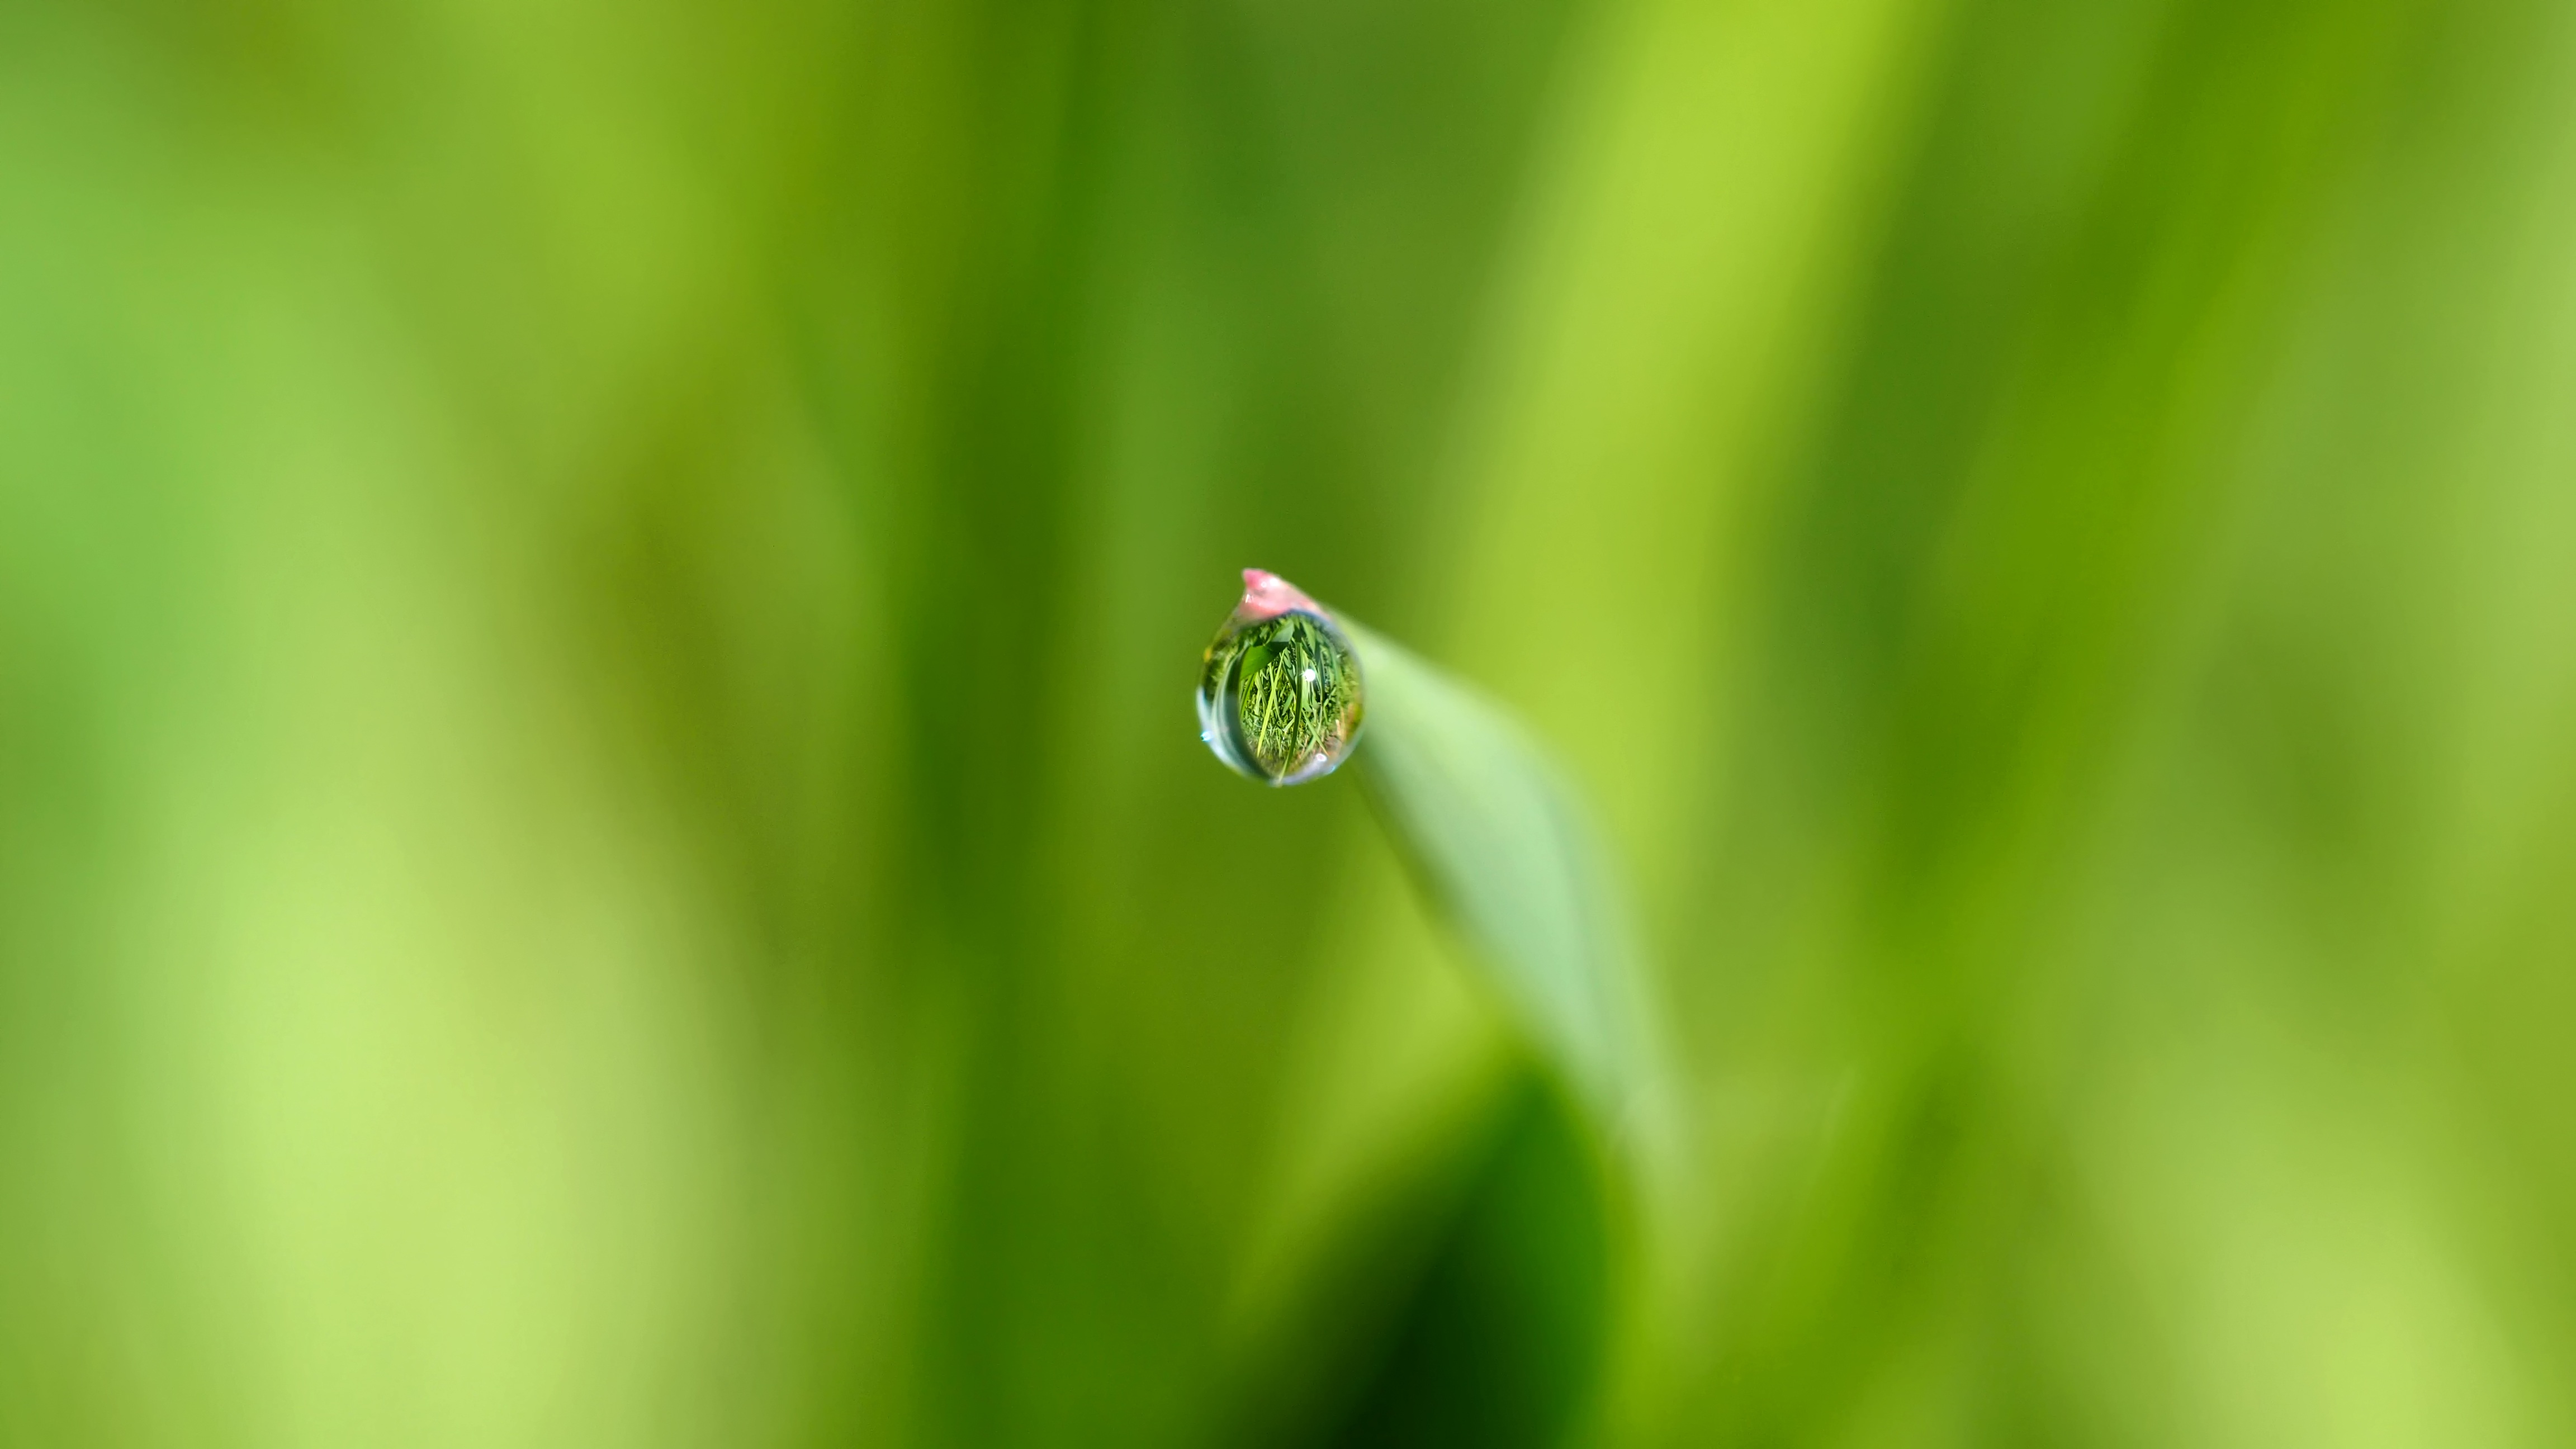
nature, grass, dew, plant, photography, meadow, leaf, flower, live, green, flora, fauna, close up, moisture, macro photography, grass family, plant stem, computer wallpaper